Architecture of Fez

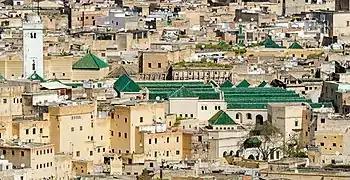
Skyline view of the Al-Qarawiyyin Mosque in the Qarawiyyin Quarter (originally "Al-'Aliya") of Fez. The mosque was founded in 859 but was repeatedly expanded and modified, becoming a major center of learning. Its green-tiled roofs and its white minaret (left) are visible.

The city was founded on a bank of the Oued Fes (Fez River) by Idris I in 789, founder of the Idrisid dynasty. His son, Idris II (808), built a settlement on the opposing river bank in 809 and moved his capital here from Walili (Volubilis). These settlements would soon develop into two walled and largely autonomous sites, often in conflict with one another: "Madinat Fas" and "Al-'Aliya". The early population was composed mostly of Berbers, along with hundreds of Arab warriors from Kairouan who made up Idris II's entourage. The first mosques of the city were the Mosque of the Sharifs (or Shurafa Mosque) and the Mosque of the Sheikhs (or al-Anouar Mosque); however, they no longer exist in their original form. The Mosque of the Sharifs became the burial site of Idris II upon his death and later evolved into the Zawiya of Moulay Idris II that exists today, while the al-Anouar Mosque has left only minor remnants.